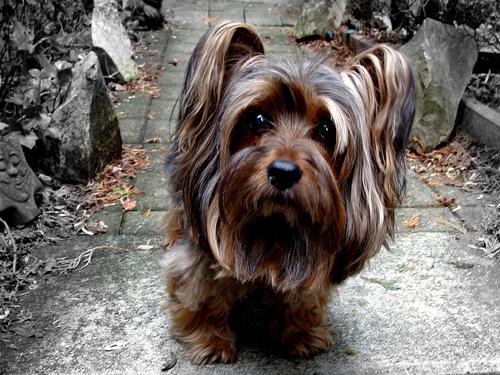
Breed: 231-n000081-silky_terrier